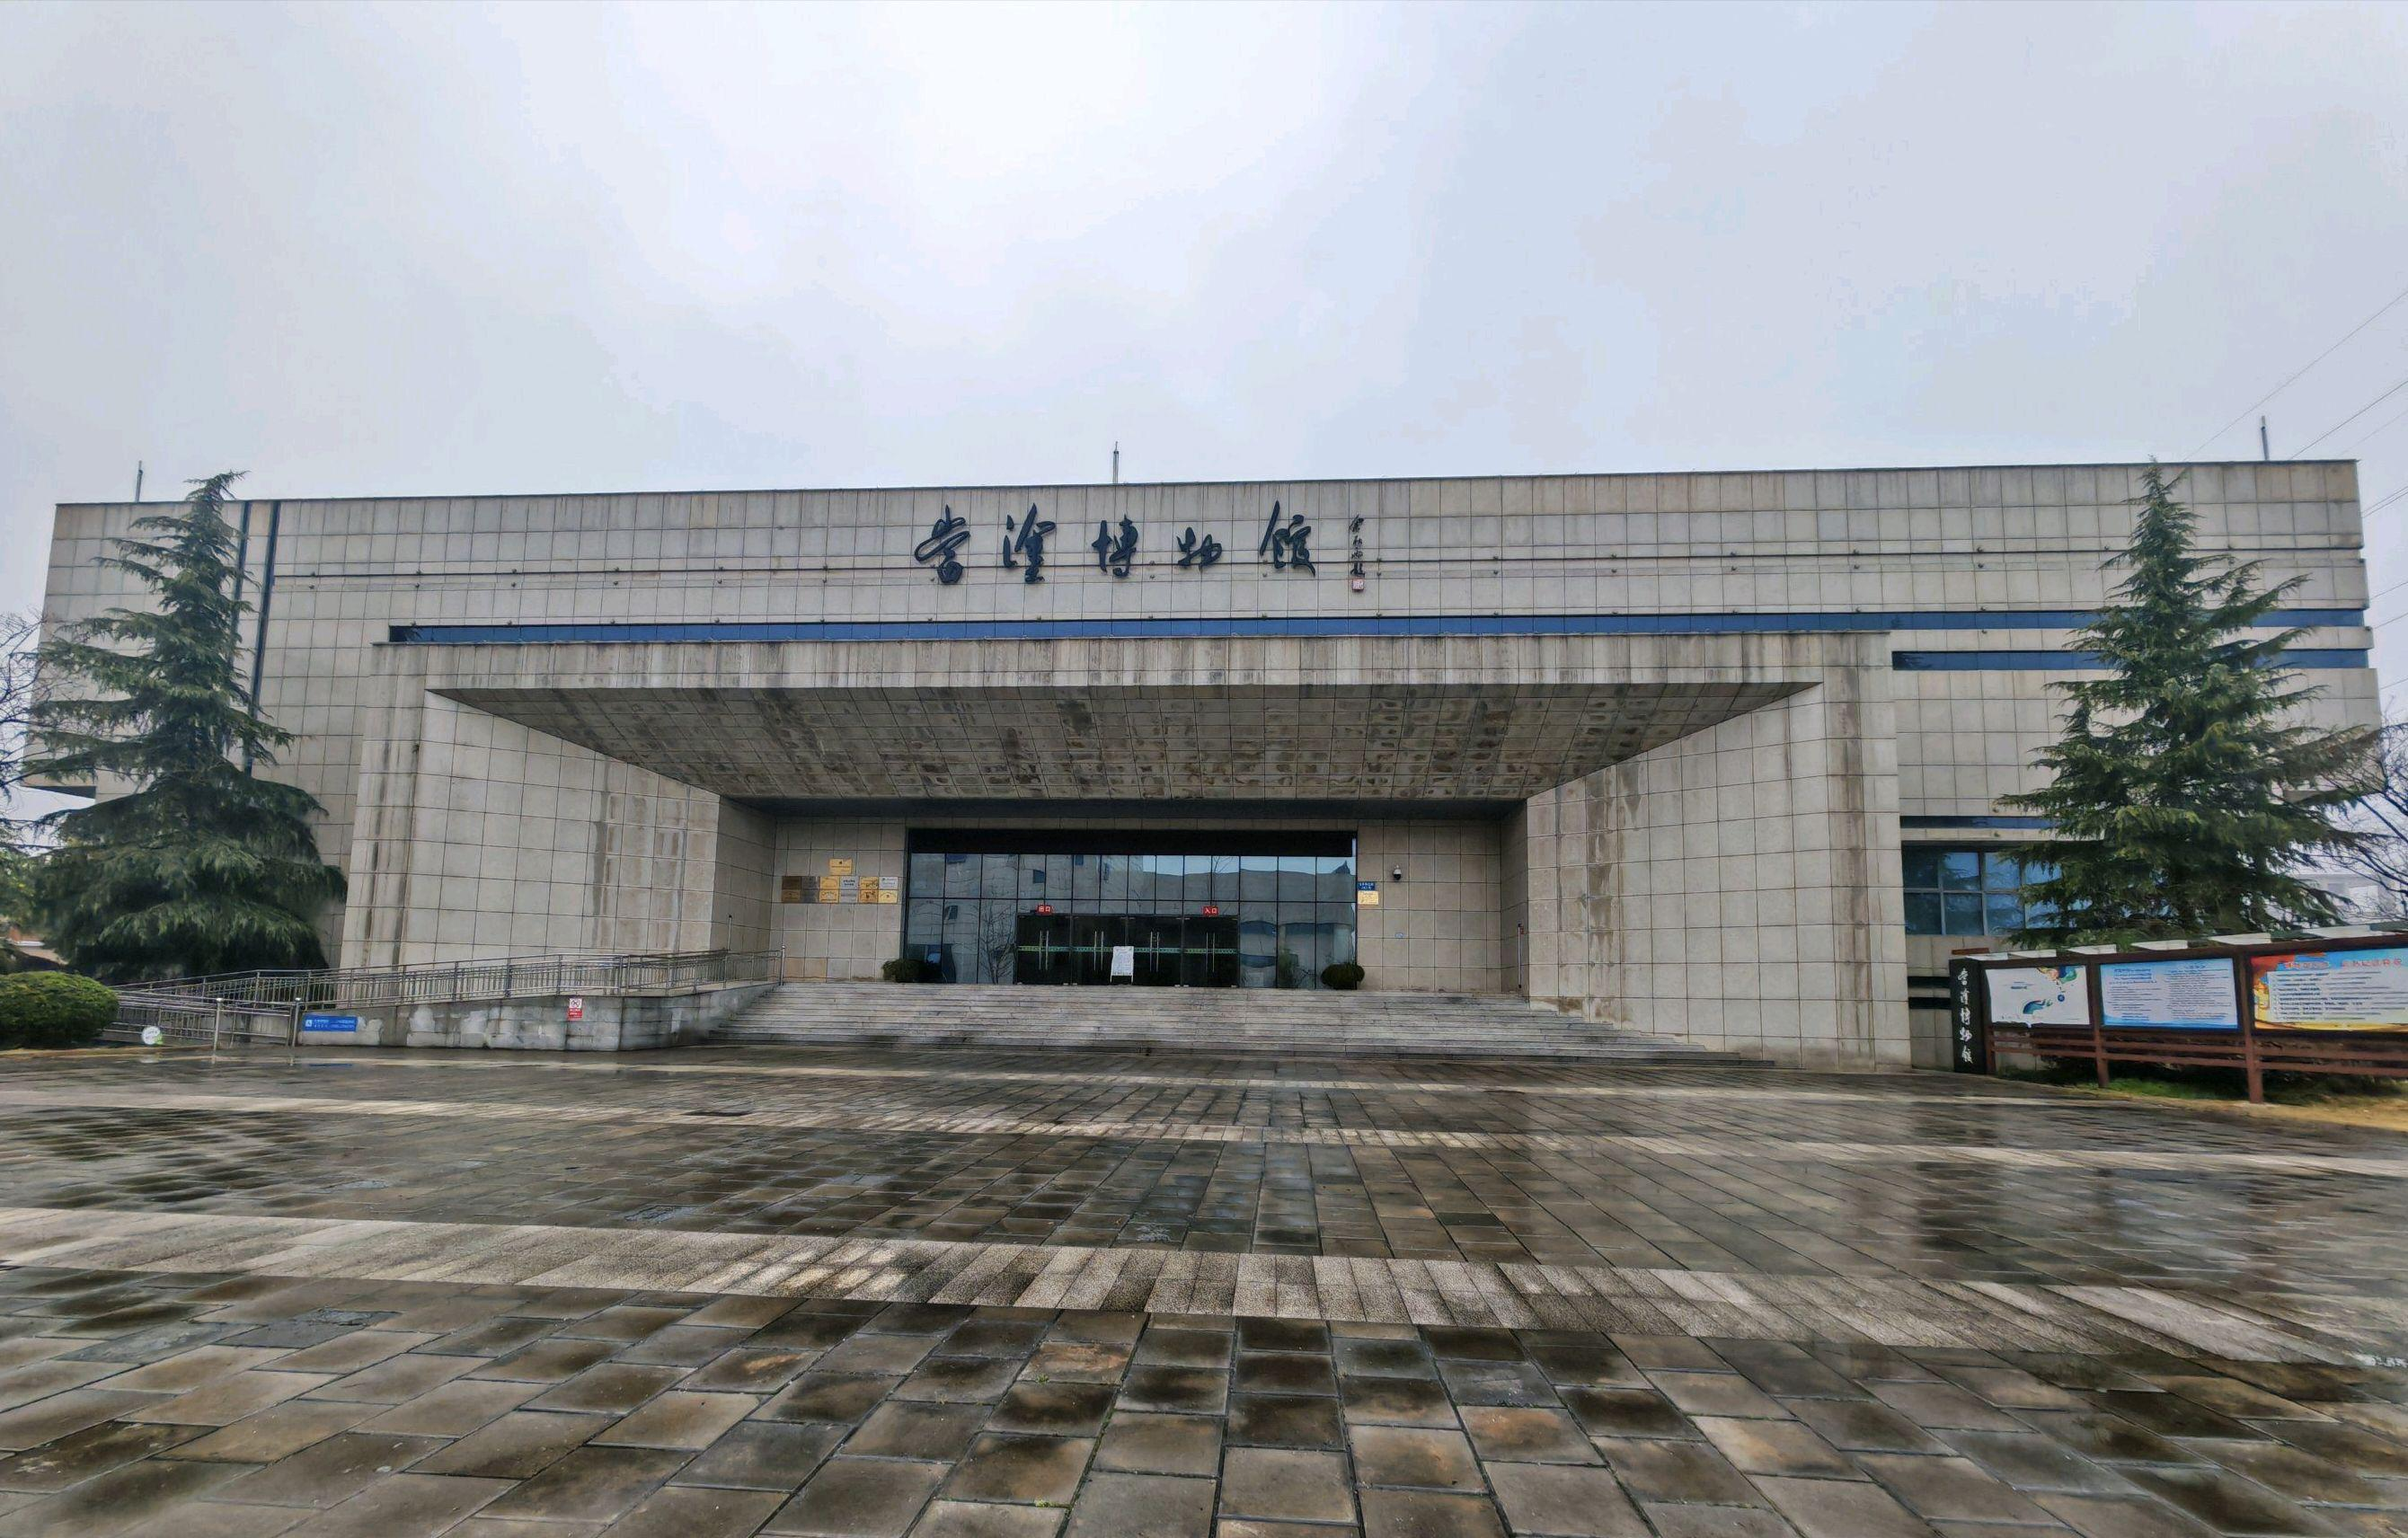
地标名称：当涂博物馆
所在城市：马鞍山市·当涂县